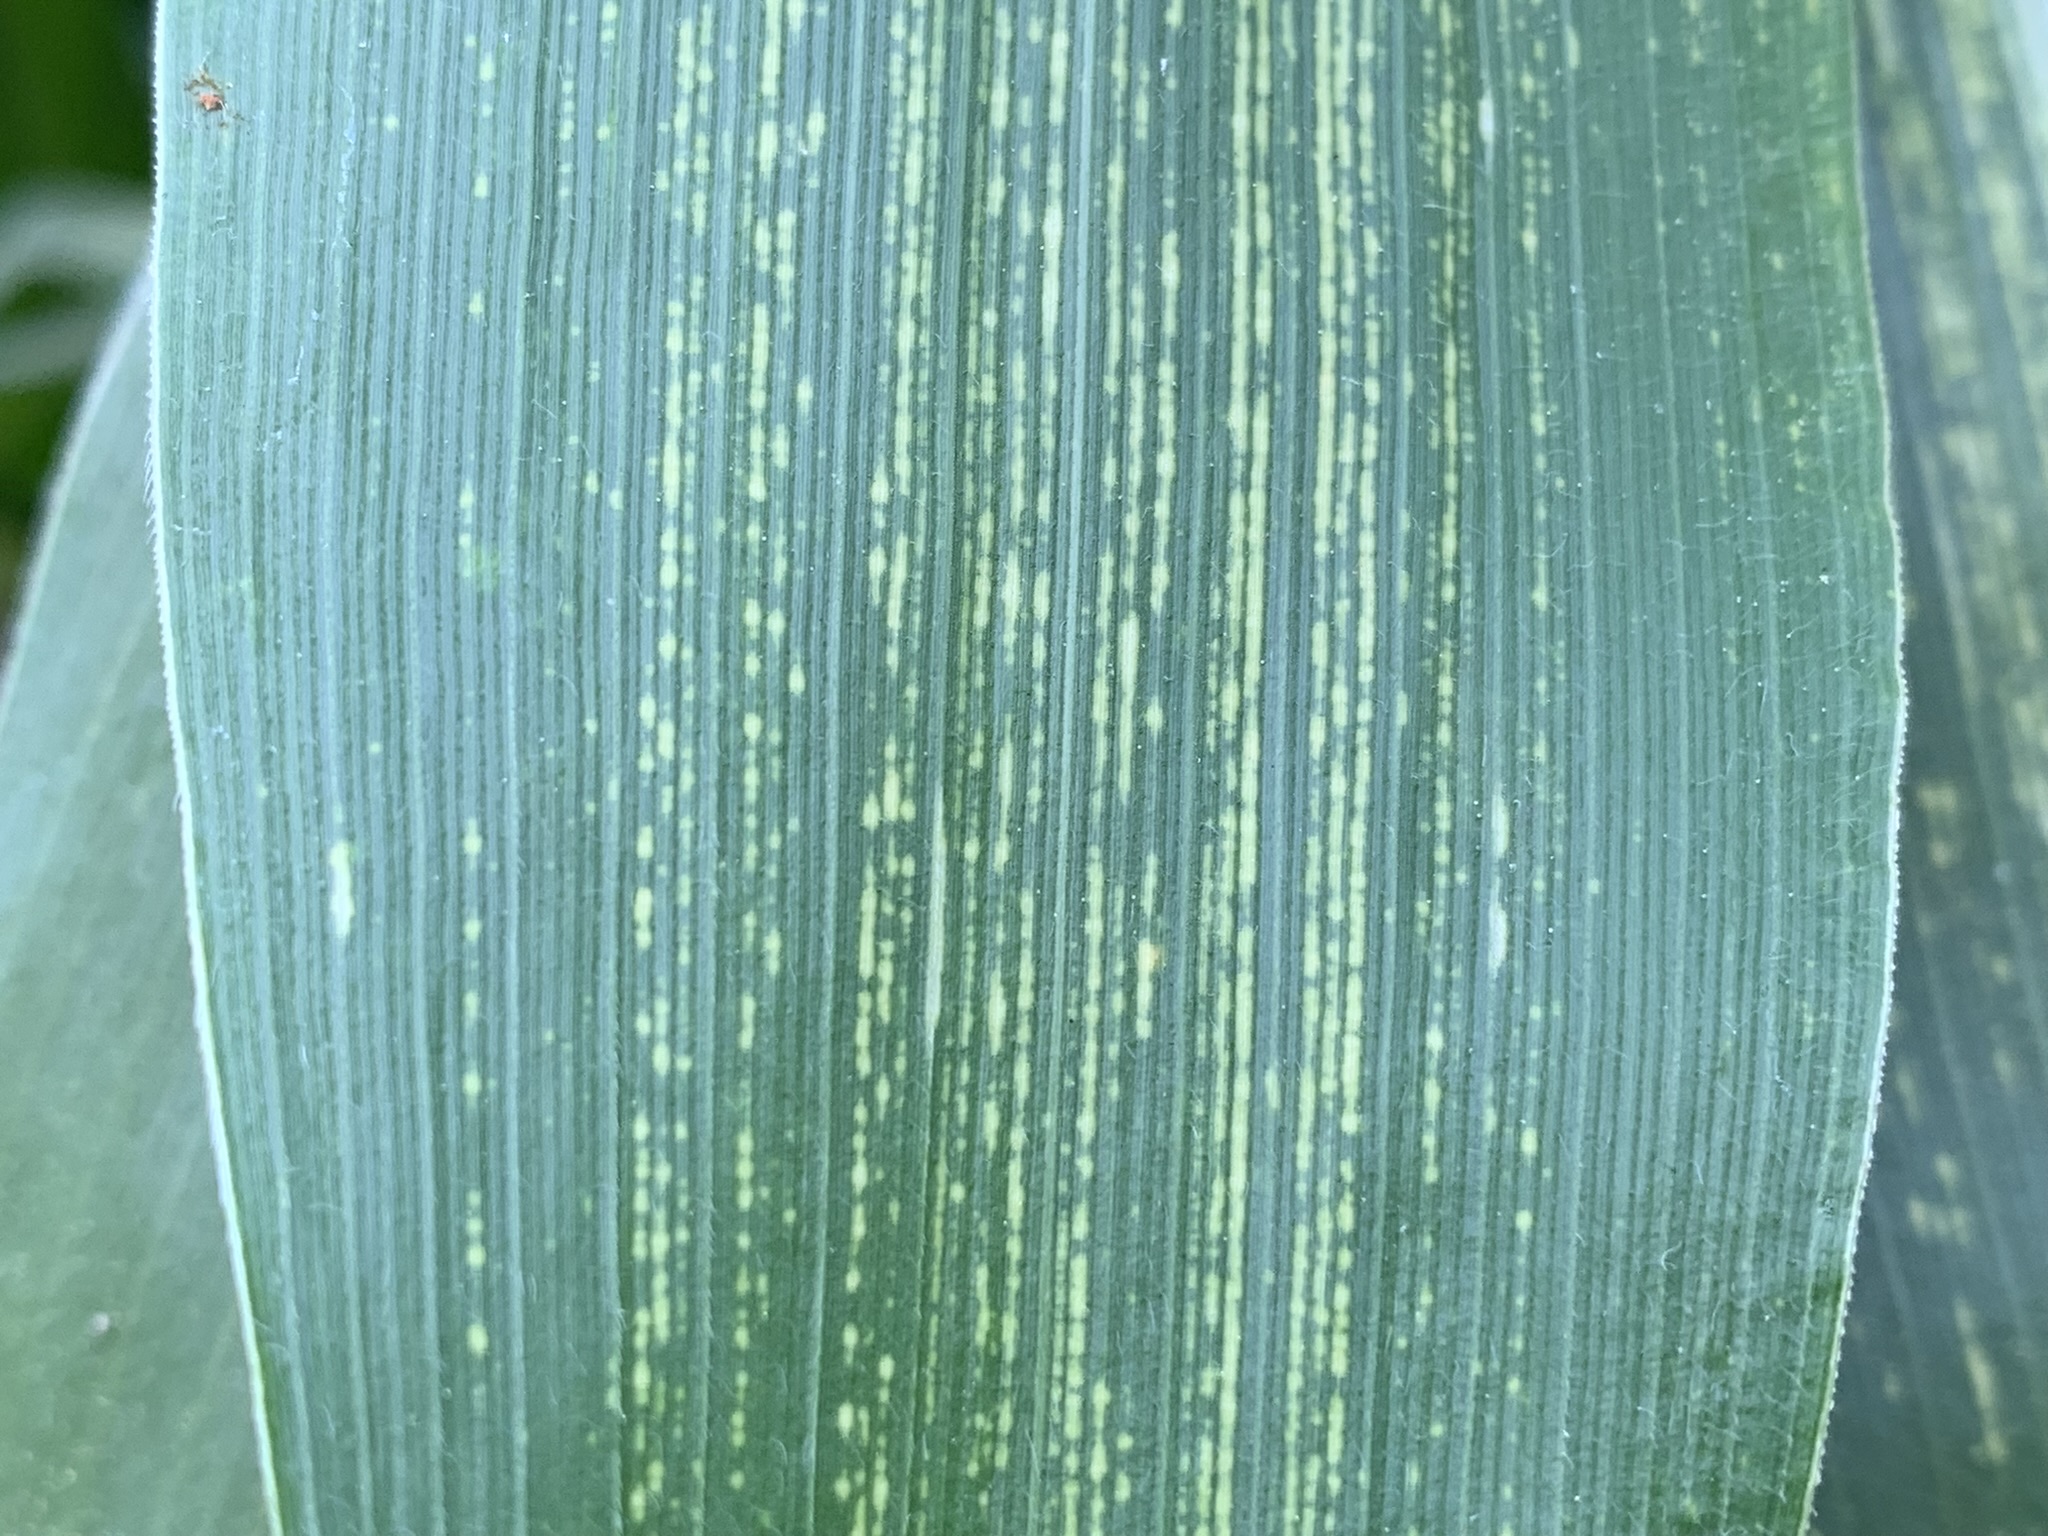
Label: MSV